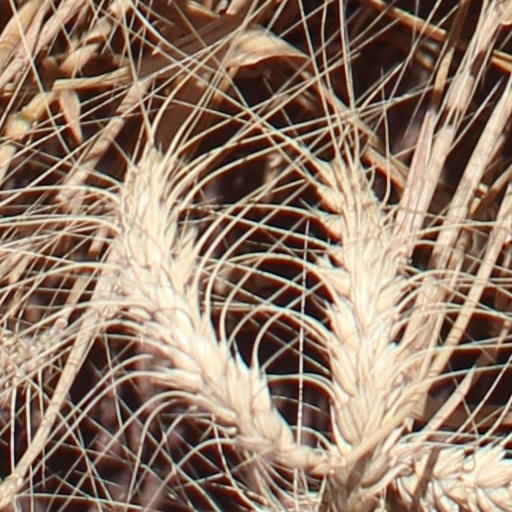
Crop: wheat